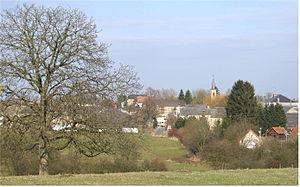
Eschweiler est une section de la commune luxembourgeoise de Junglinster située dans les canton de Grevenmacher.